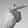
ASL letter: G